Metal Church

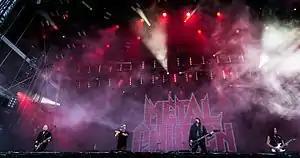
Metal Church performing at Wacken Open Air in 2016

Metal Church is an American heavy metal band formed in 1980. Originally based in San Francisco, California, they relocated to Aberdeen, Washington the following year and briefly called themselves Shrapnel. Led by guitarist and songwriter Kurdt Vanderhoof, the band has released thirteen studio albums and is considered to be an integral part of the then-emerging Seattle heavy metal music scene of the 1980s, as well as pioneers of the thrash metal, speed metal and power metal genres. They achieved considerable popularity that decade, with two of their first three albums entering the Top 100 on the U.S. "Billboard" 200 chart. The band's early lyrical topics, such as conflict and paranoia, later expanded into philosophical, political and social commentary.